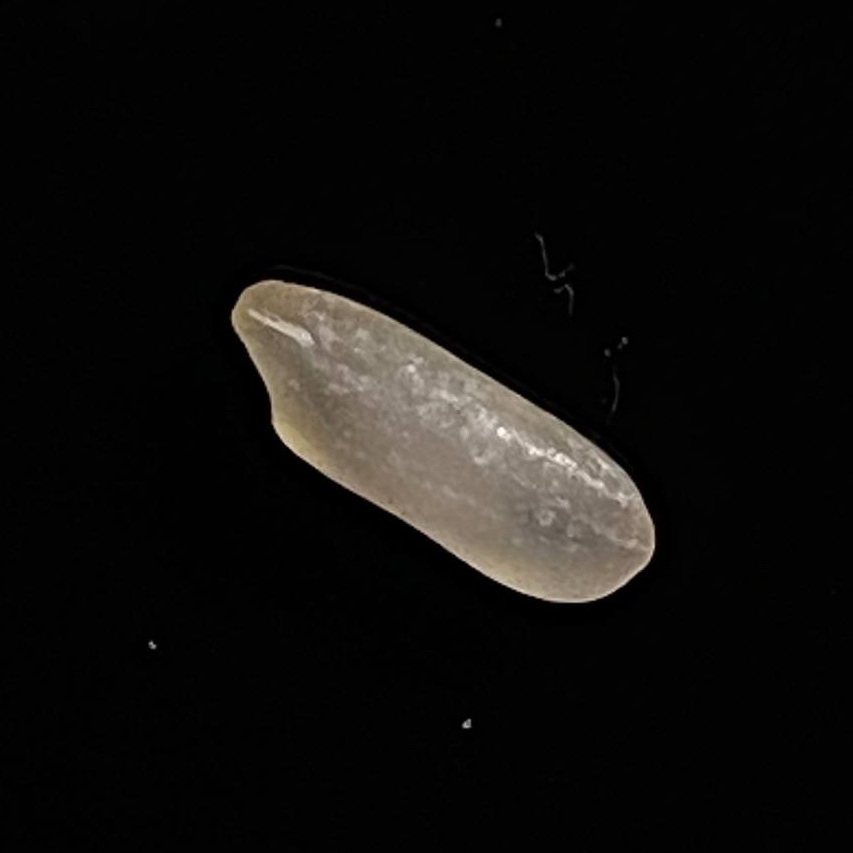
Rice variety: BR29